Malaysian Malayalees

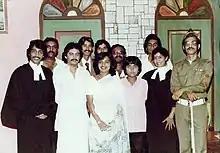
Malayalee youths of Selangor after performing a Malayalam social stage drama (1982)

Malaysian Malayalees, also known as Malayalee Malaysians, are people of Malayali descent who were born in or immigrated to Malaysia from the Malayalam speaking regions of Kerala. They are the second largest Indian ethnic group, making up approximately 15% of the Malaysian Indian population. The bulk of Malaysian Malayali migration began during the British Raj, when the British facilitated the migration of Indian workers to work in plantations, but unlike the majority Tamils, the vast majority of the Malayalis were recruited as supervisors (called "mandur") in the oil palm estates that followed the kangani system, and some were into trading and small businesses with a significant proportion of them running groceries or restaurants. Over 90% of the Malayalee population in Malaysia are Malaysian citizens.